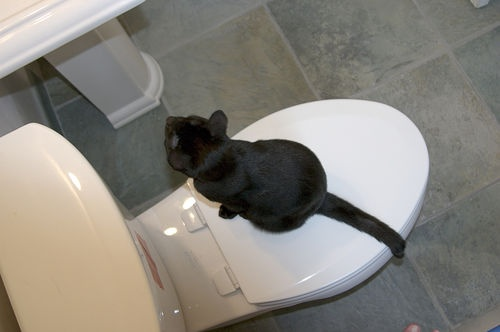
A cat sits on the lid of a toilet.
Black cat sitting on a closed white toilet seat.
A black cat is sitting on a toilet looking at the sink.
A cat is sitting on the toilet seat preparing to jump.
A small cat is sitting on a closed toilet seat.